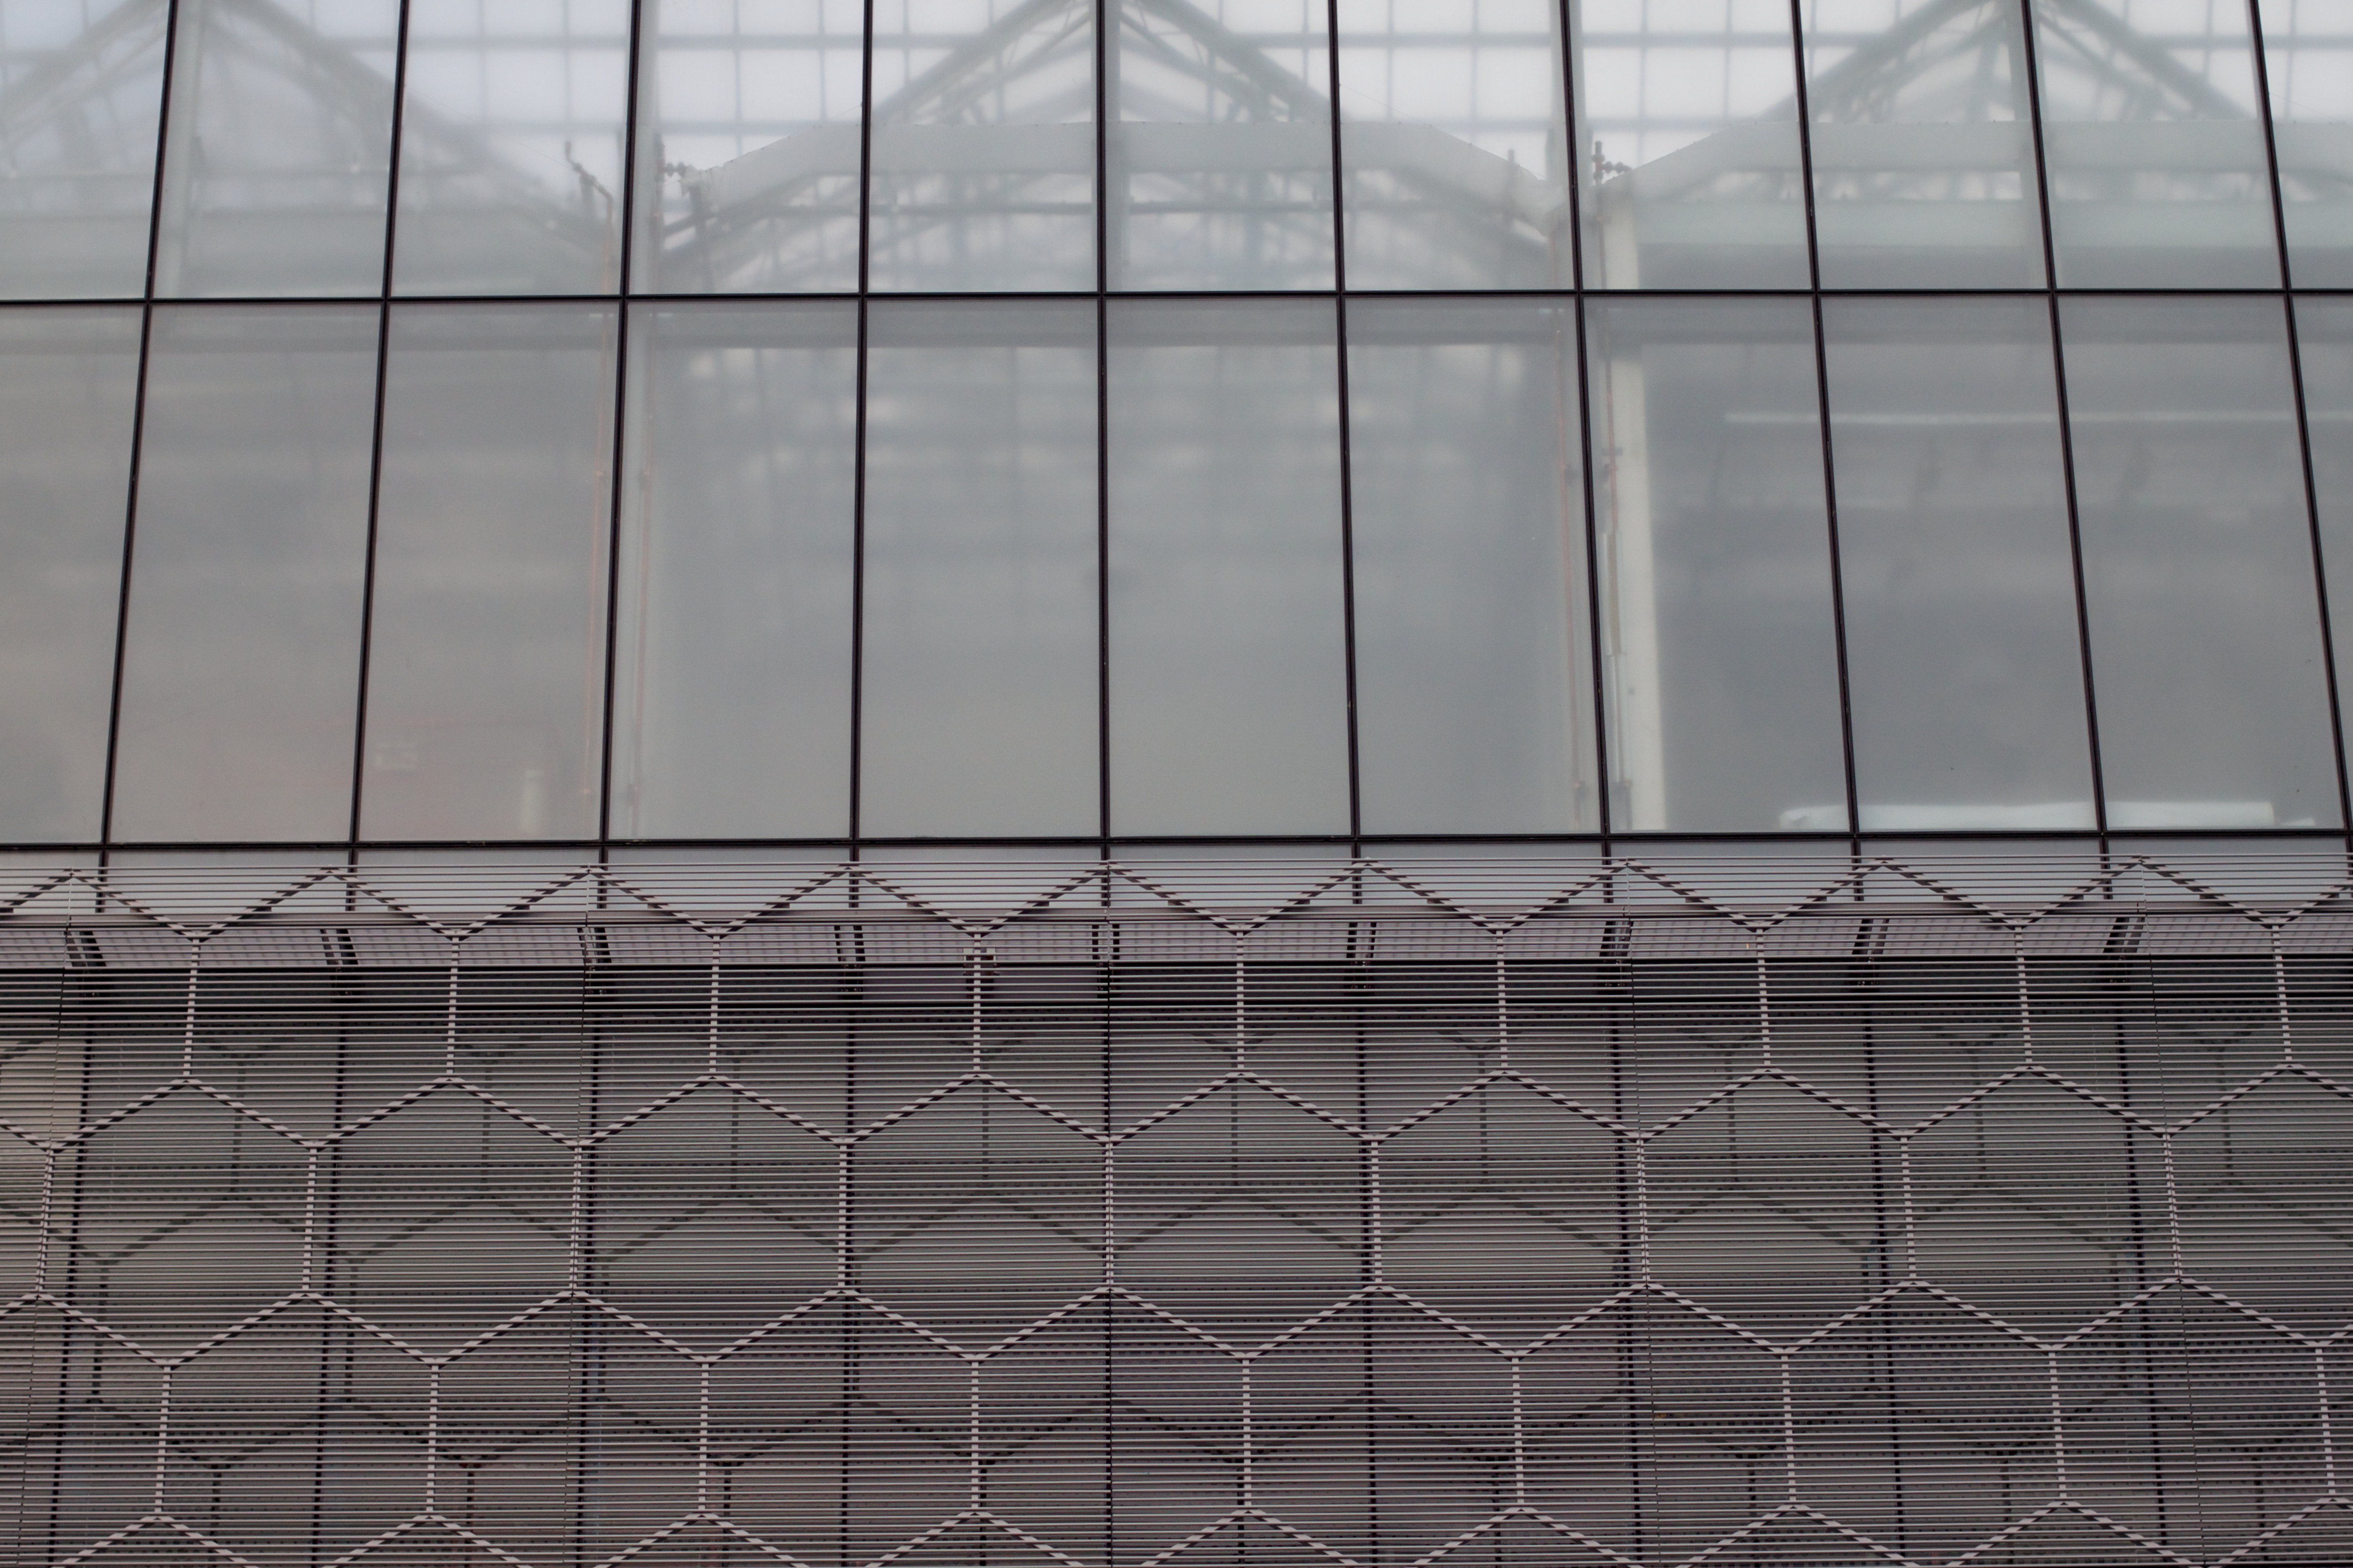
fence, window, glass, wall, line, facade, material, interior design, design, net, mesh, iron, odyssey, flooring, window covering, outdoor structure, chain link fencing